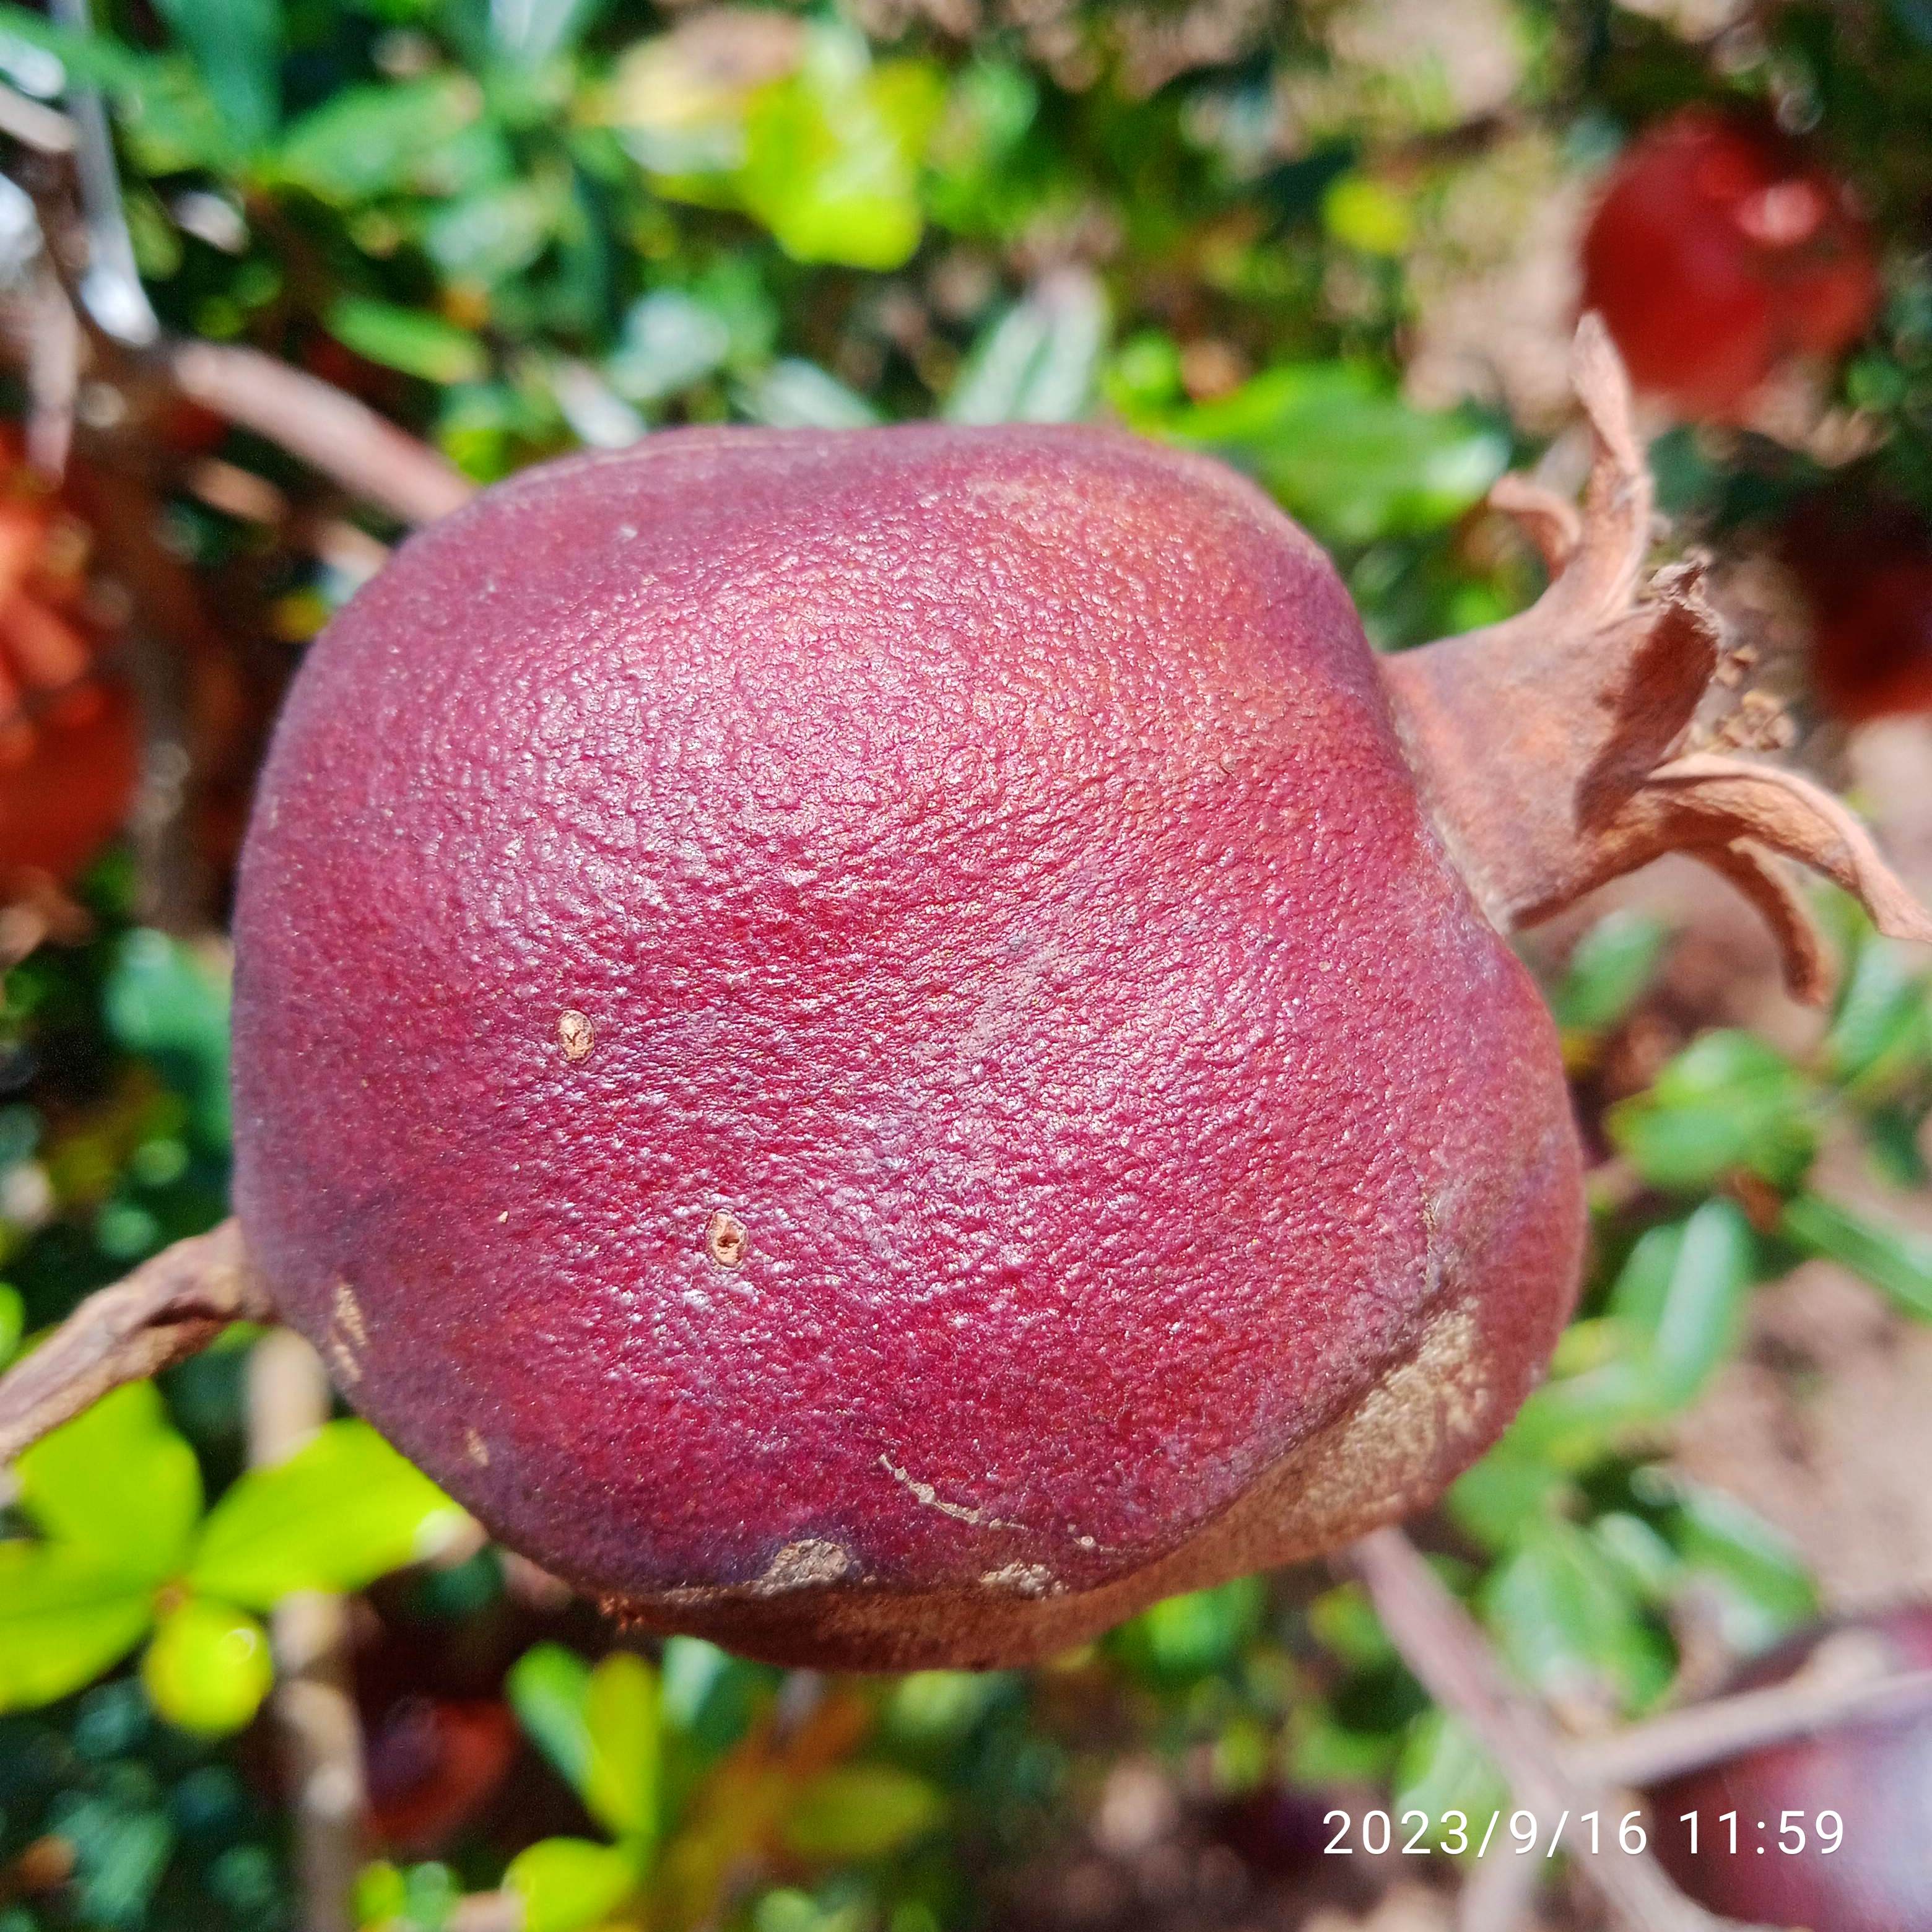
Label: Alternaria